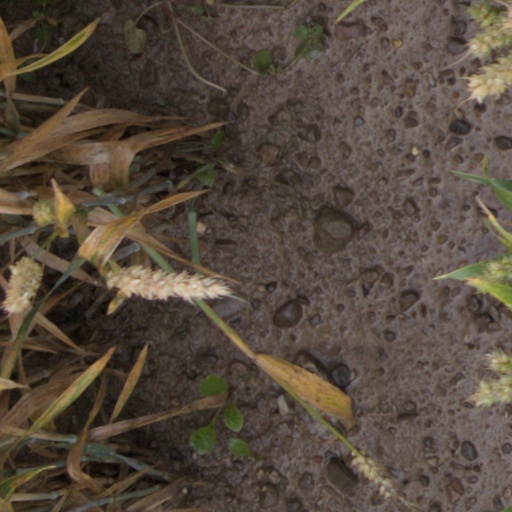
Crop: wheat